Ginza Kankan Musume

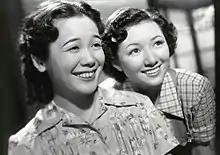
Shizuko Kasagi (left) and Hideko Takamine on a studio still

(translation: "Ginza Kankan Girl") is a 1949 black and white Japanese film directed by Koji Shima.